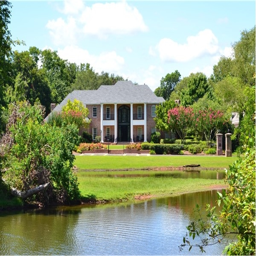
one of the very few homes that sit on the water